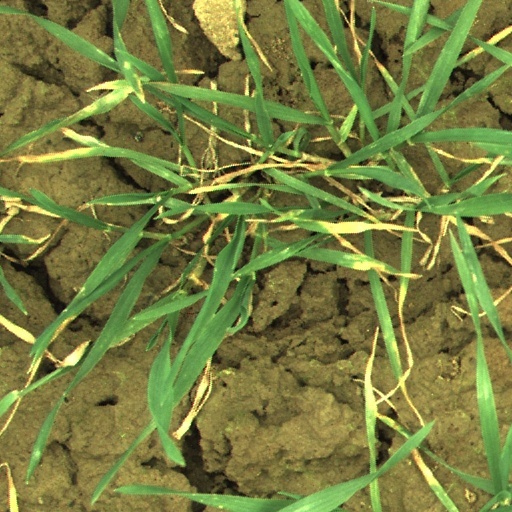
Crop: wheat